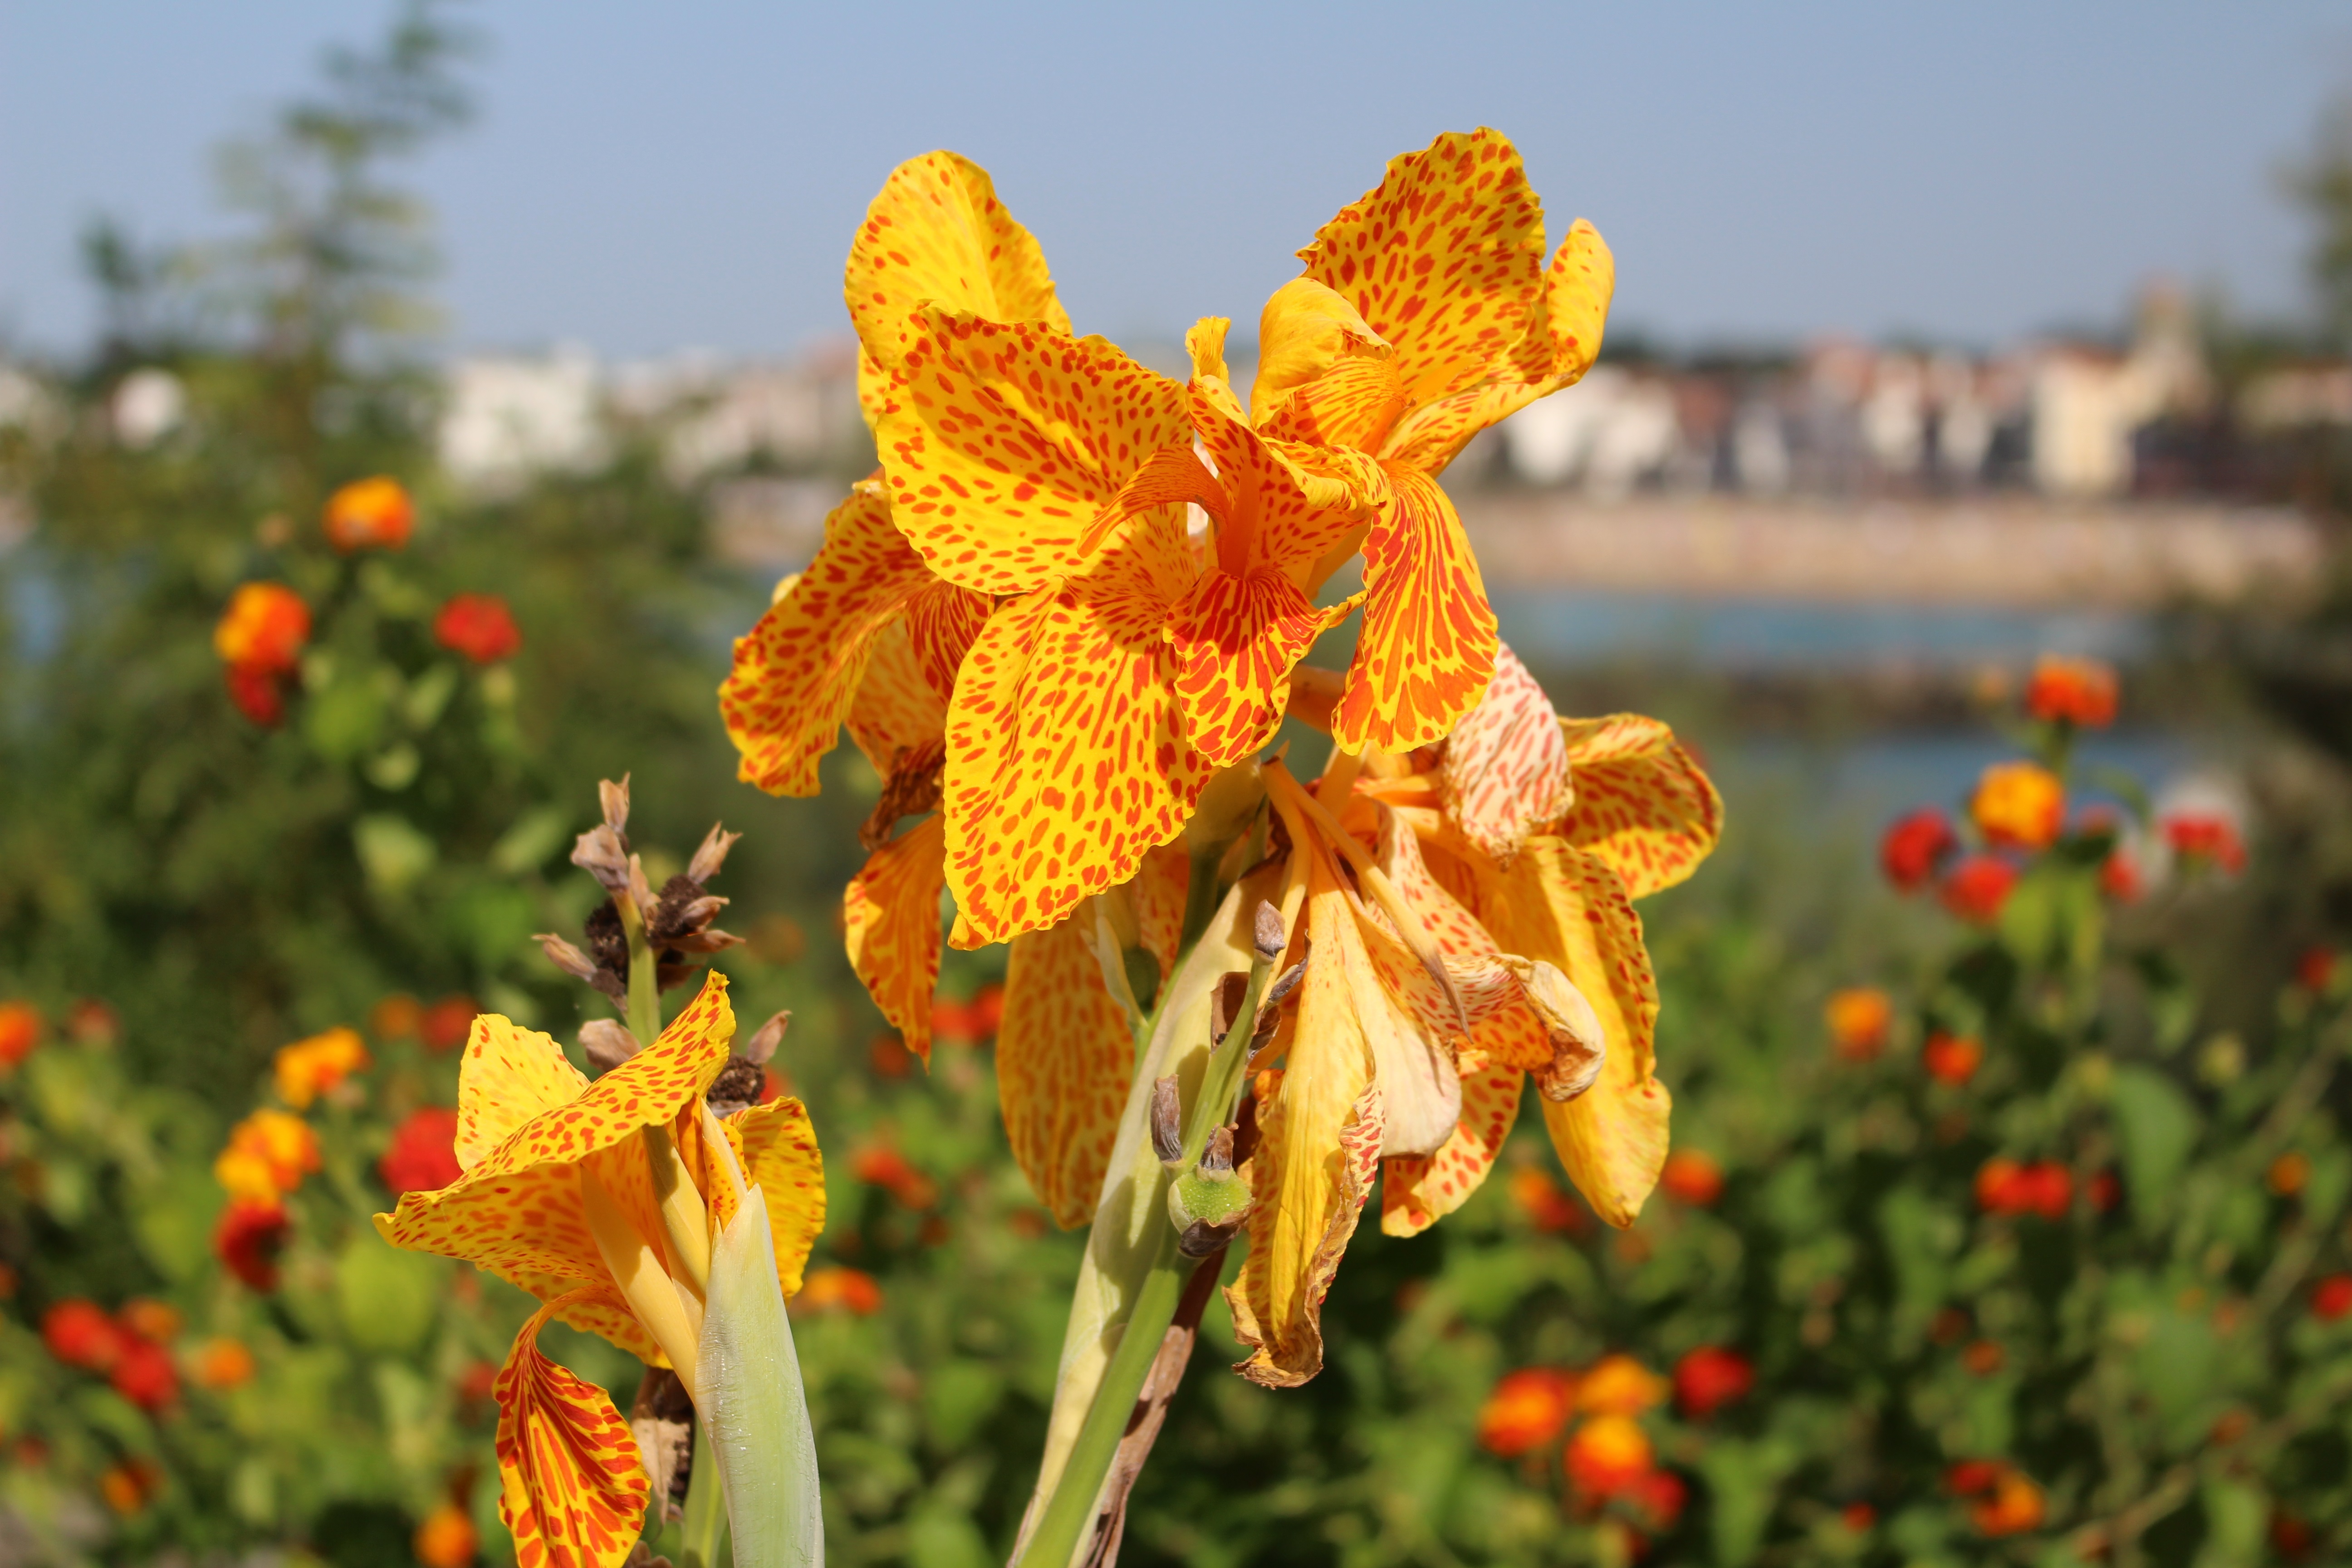
nature, blossom, plant, meadow, prairie, sunlight, leaf, flower, bloom, autumn, botany, yellow, flora, season, wildflower, iris, macro photography, flowering plant, daisy family, annual plant, land plant, canna family